Church of Notre-Dame de Dives-sur-Merent

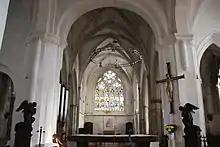
Romanesque choir pillars and altar.

After the conquest of England, the fiefdom of Dives became part of the Abbey aux Hommes de Caen, whose rights were shared with the Abbey Saint-Martin de Troarn from 1066. The rights of the Caen abbey were confirmed between 1066 and 1077. The division between the two abbeys was confirmed by Odo between 1079 and 1083, as high dignitary of the duchy and not as bishop. Odon's charter describes the building as an "old chapel". The Abbaye aux Dames owns the tithe of Dives. The Abbot of Caen collects tithes. He also collects tolls on captured whales and rights to salt produced. The Saint-Martin de Troarn abbey owns the rights to the Dives church, the right to appoint a priest and the cemetery.